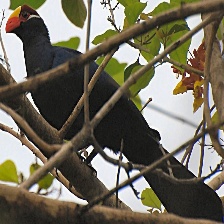
Species: VIOLET TURACO
Scientific name: MUSOPHAGA VIOLACEA